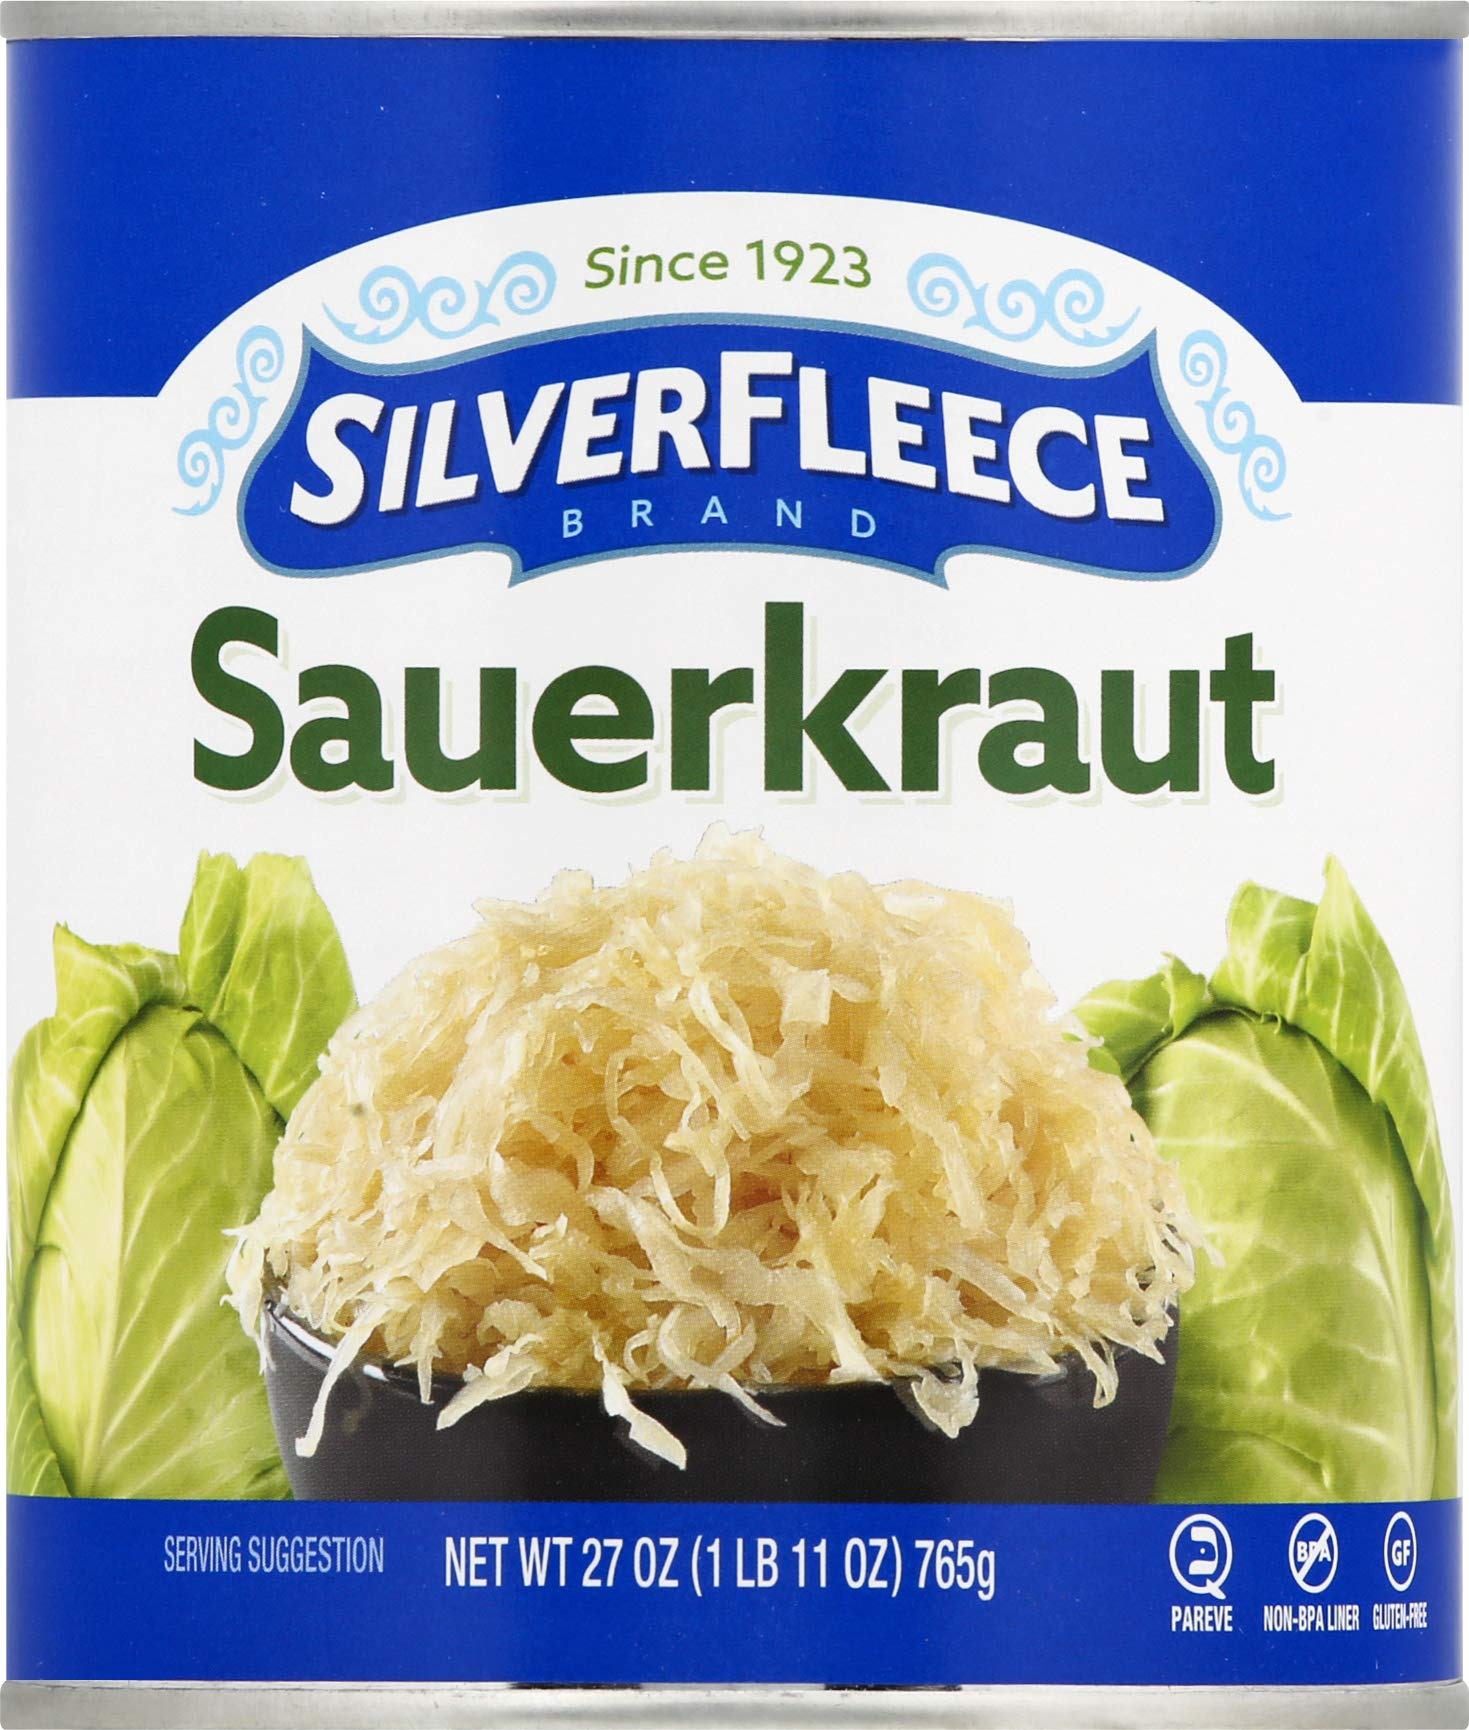
Item Name: Silver Fleece - Sauerkraut - 27oz - 12 pack
Value: 324.0
Unit: Ounce

Price: 5.73